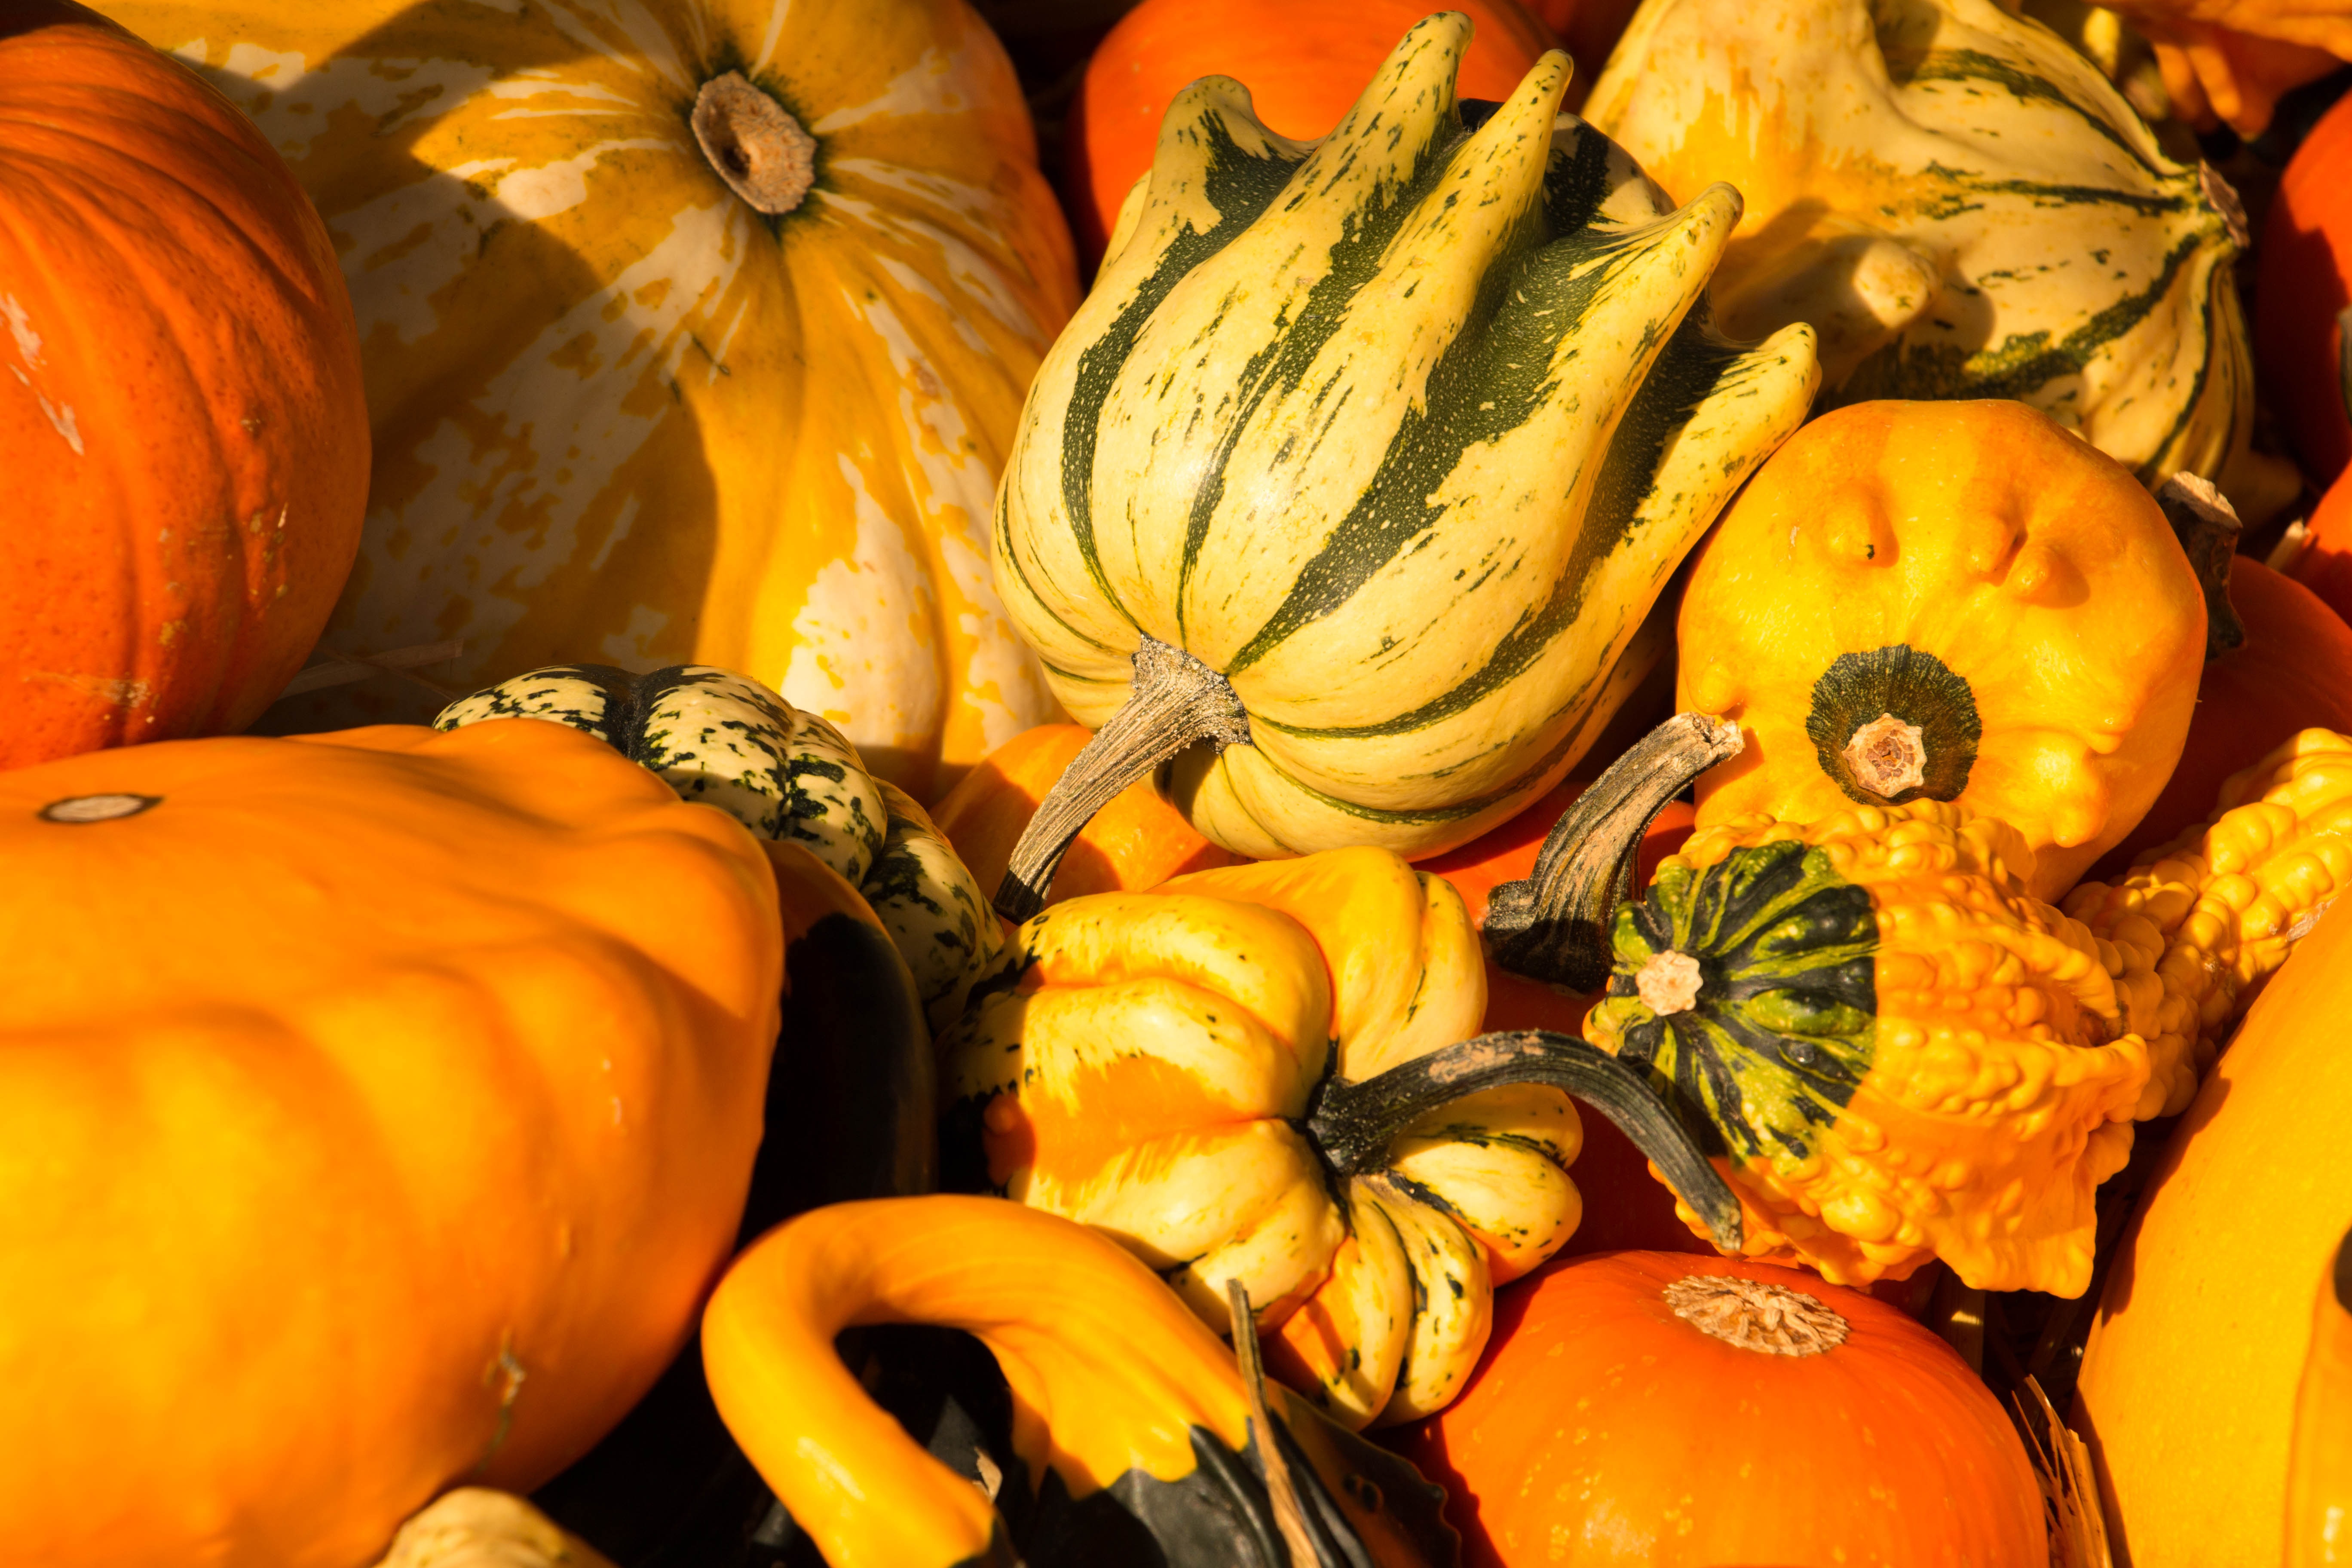
decoration, orange, harvest, produce, vegetable, autumn, pumpkin, halloween, holiday, yellow, close, gourd, thanksgiving, jack o lantern, decorative, calabaza, event, carving, october, cucurbita, autumn decoration, autumn motives, pumpkin art, winter squash